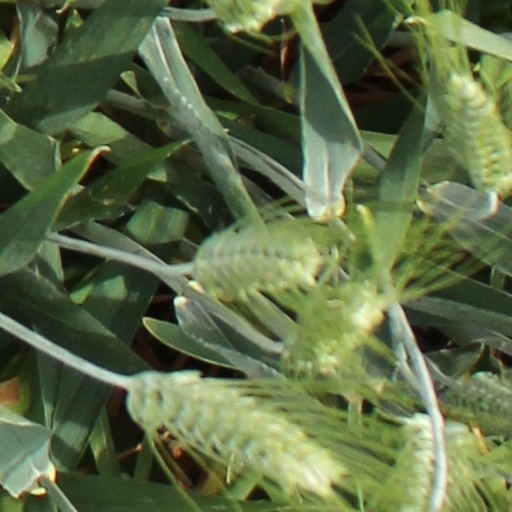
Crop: wheat